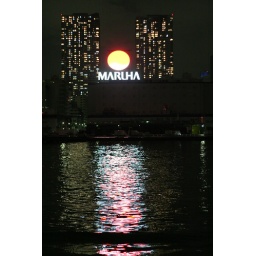
A Maruha sign sandwiched between two buildings in Minato. Taken from a ship in Tokyo Bay.